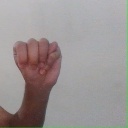
अक्षर: म